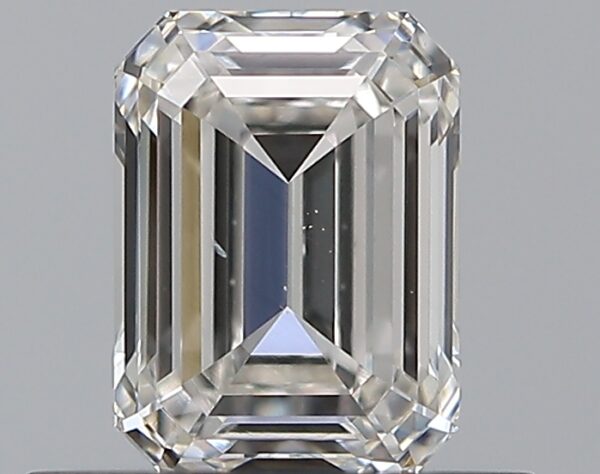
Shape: emerald
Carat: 0.55
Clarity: VS2
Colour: H
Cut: EX
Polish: EX
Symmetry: EX
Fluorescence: F
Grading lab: GIA
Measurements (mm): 5.35 x 3.94 x 2.5